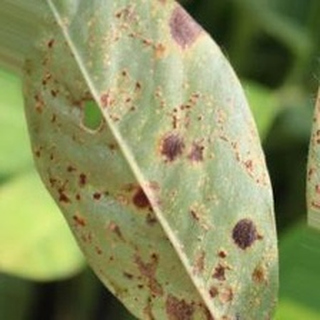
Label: groundnut_rust